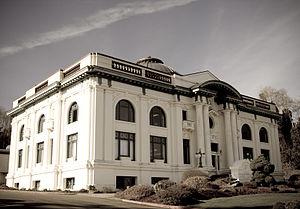
South Bend est le siège du comté de Pacific, situé dans l'État de Washington, aux États-Unis.